Newar people

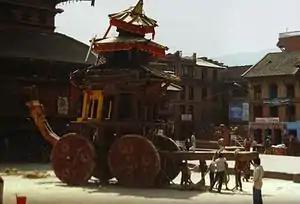
Chariot pulled in procession during Biska Jatra in Bhaktapur.

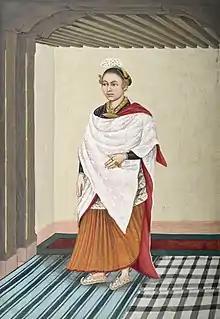
A Newar woman wearing parsi, circa 1860–1900

There are seven UNESCO World Heritage Sites and 2,500 temples and shrines in the Kathmandu Valley that illustrate the skill and aesthetic sense of Newar artisans. Fine brickwork and woodcarving are the marks of Newar architecture. Residential houses, monastic courtyards known as baha and bahi, rest houses, temples, stupas, priest houses and palaces are the various architectural structures found in the valley. Most of the chief monuments are located in the Durbar Squares of Kathmandu, Lalitpur and Bhaktapur, the old royal palace complexes built between the 12th and 18th centuries.